In the Arena

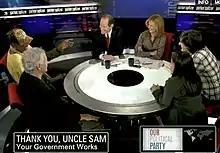
Dennis Rodman and Andrew Jenks talk, along with other guests, on the show on November 19, 2010.

When "Washington Examiner" columnist Richard Viguerie appeared on the show, he accused it of having a left-of-center bias, saying to Parker: